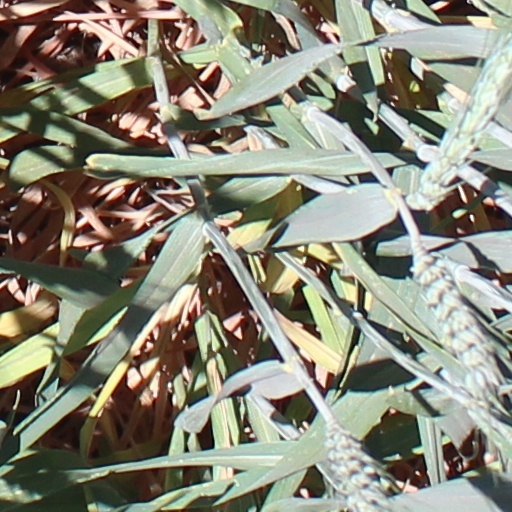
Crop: wheat